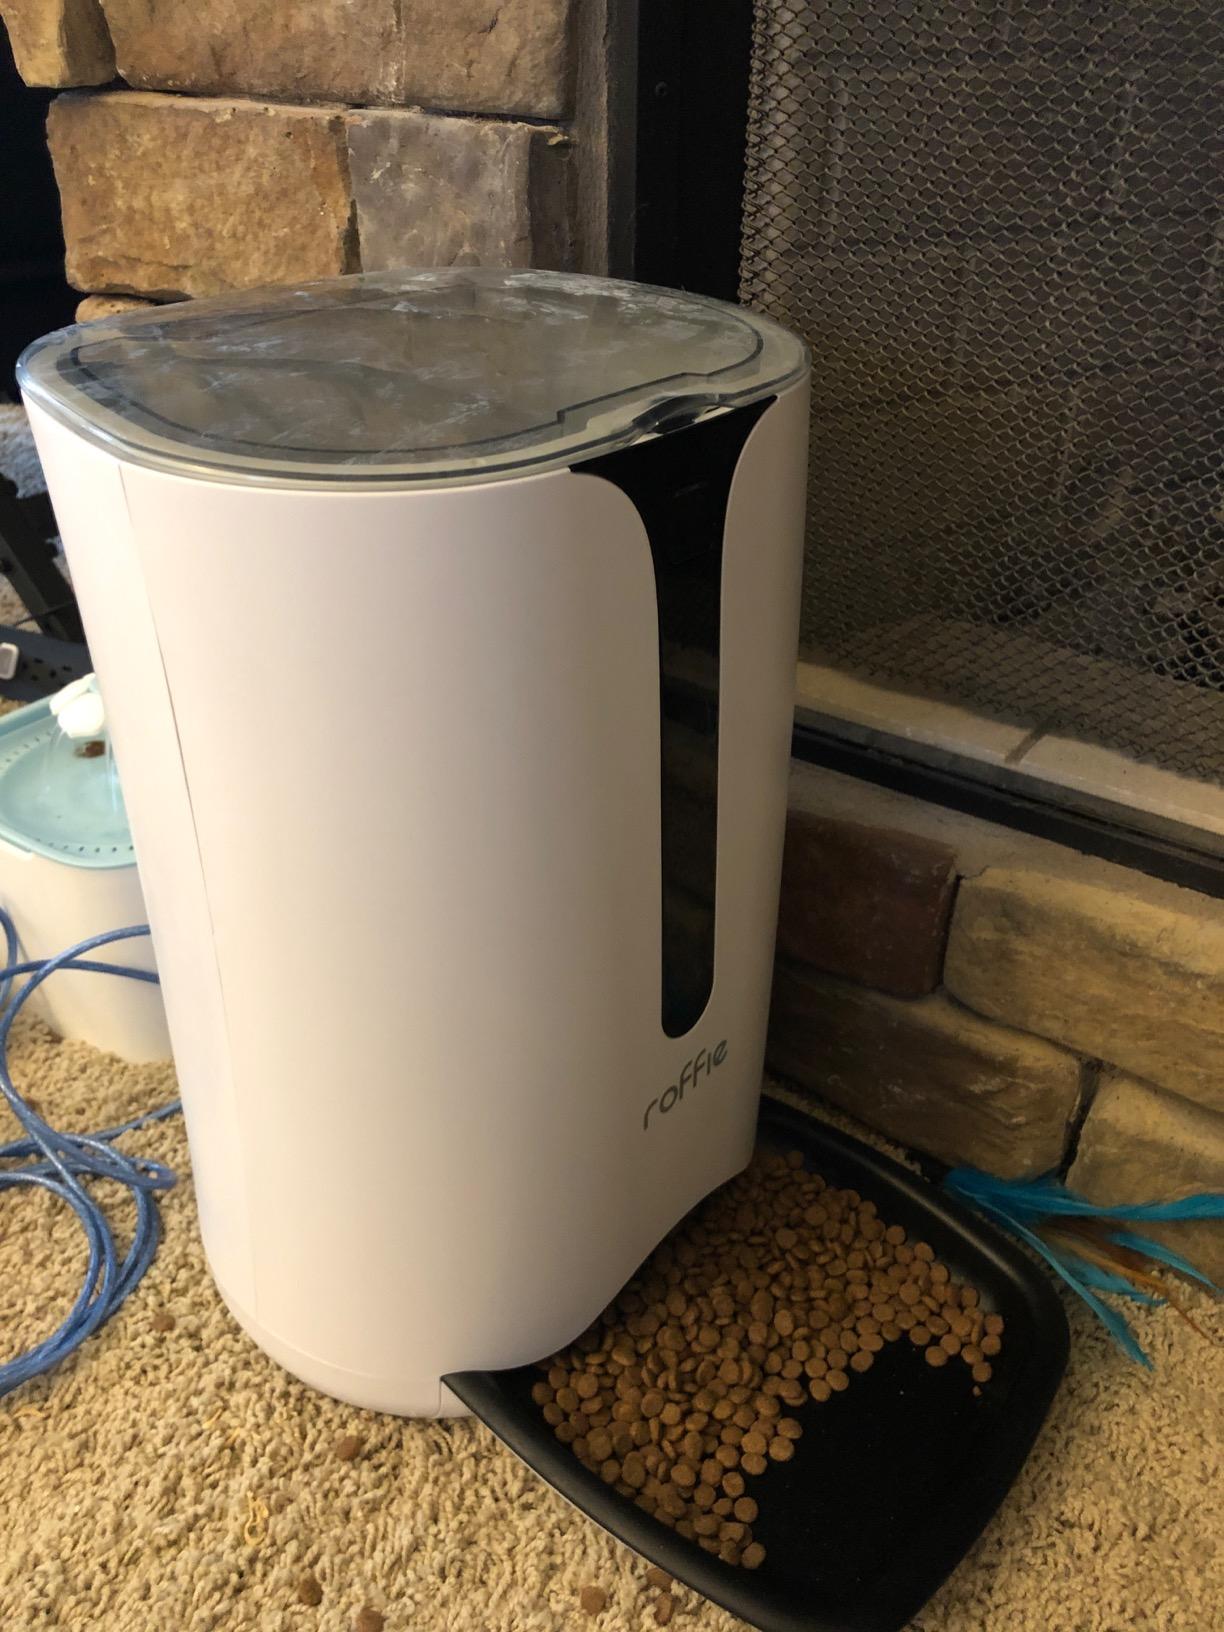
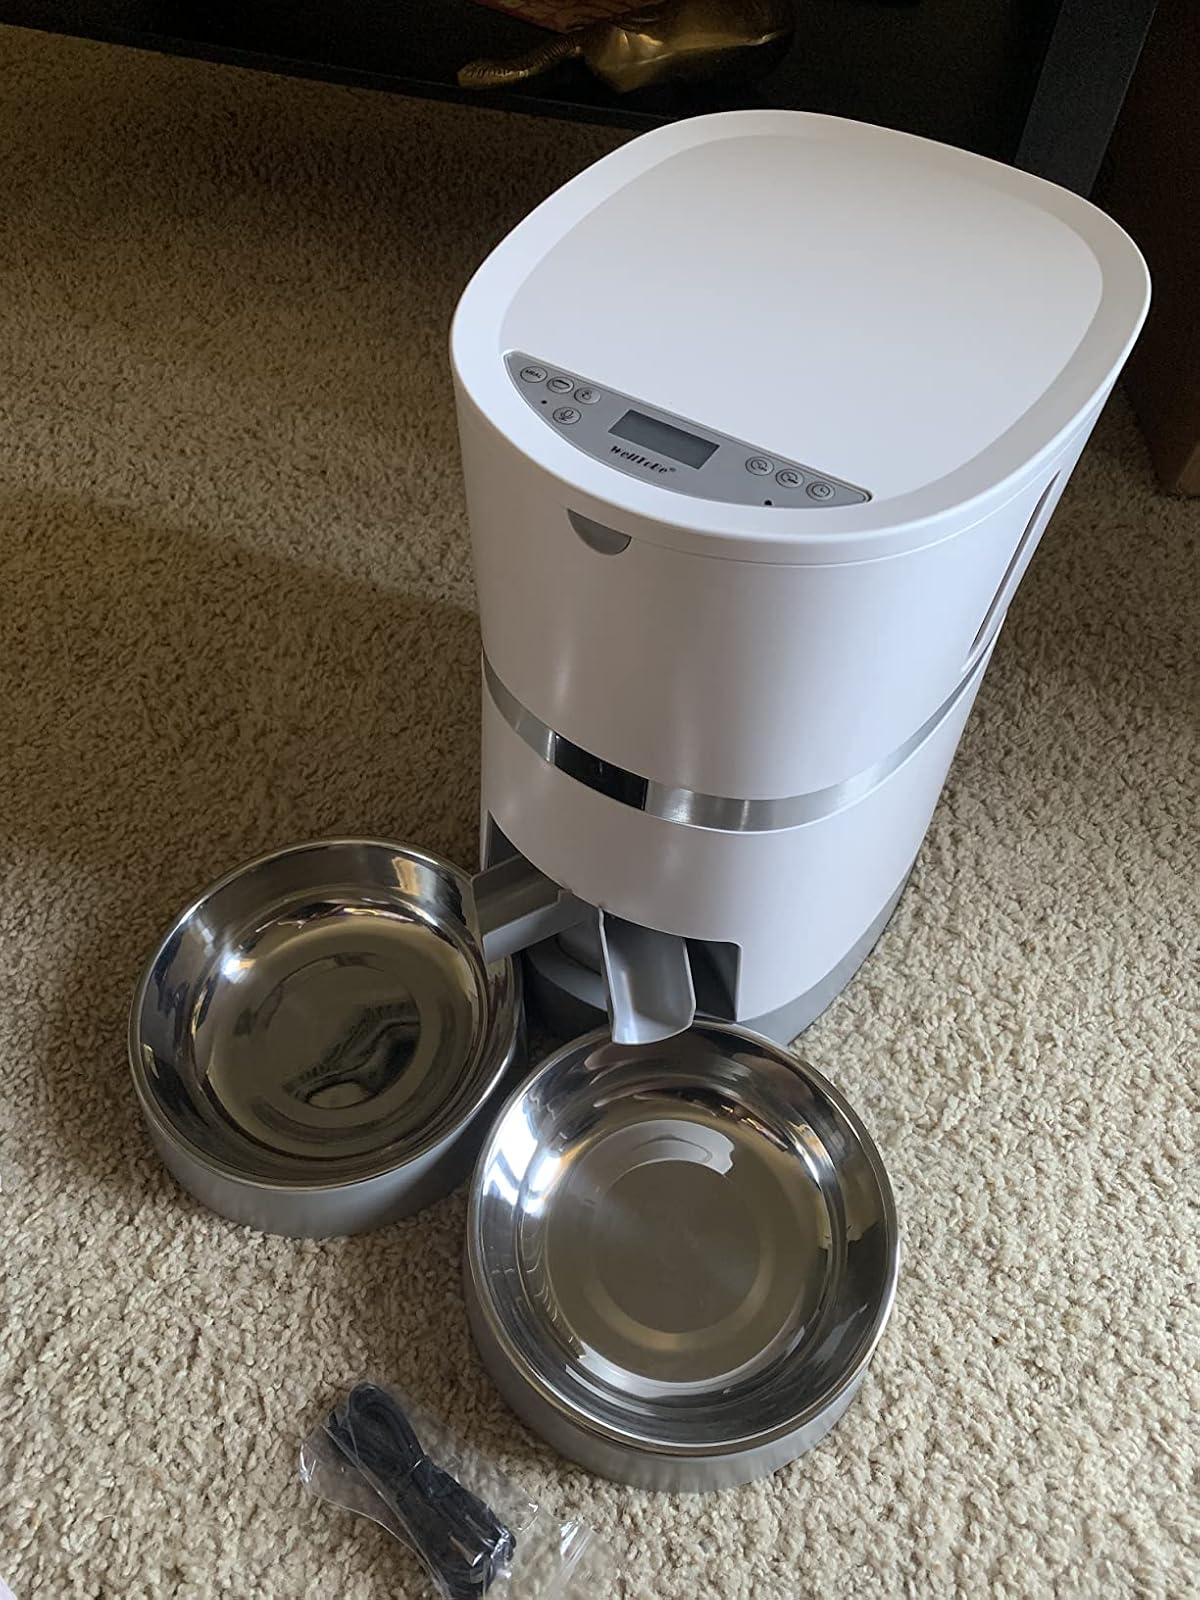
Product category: items_feeder
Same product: no